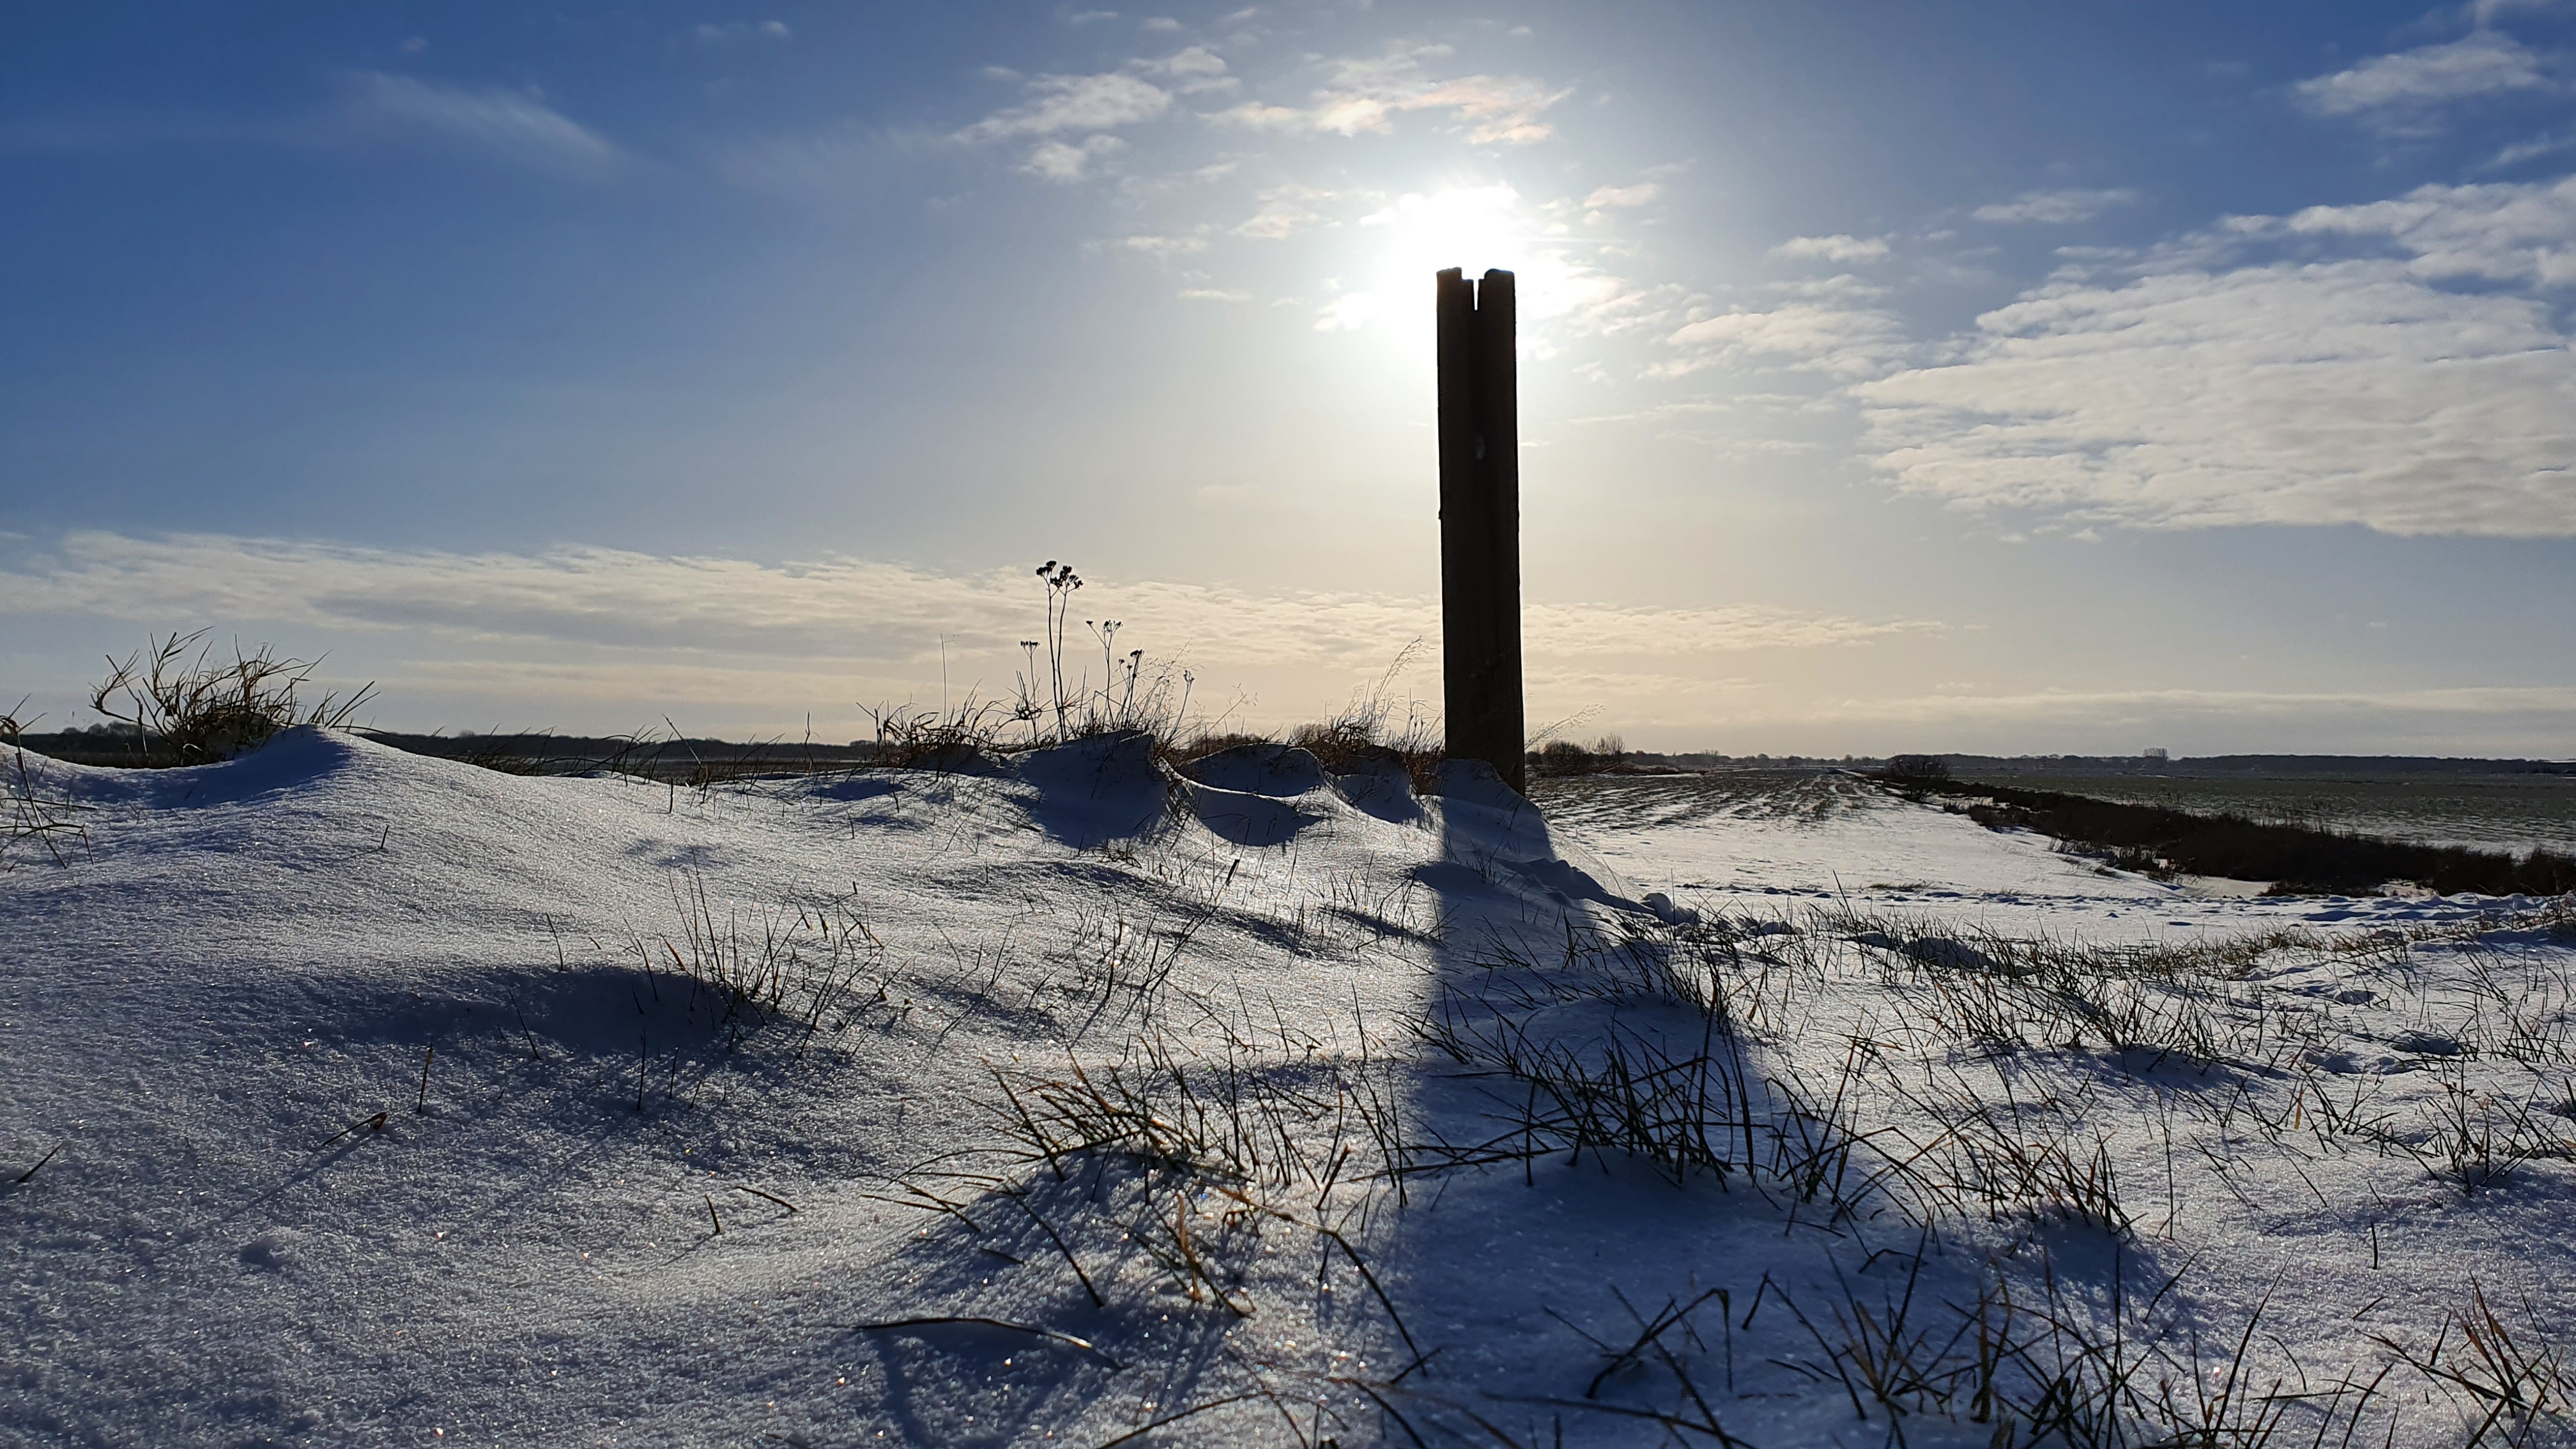
natural, cloud, sky, atmosphere, ecoregion, plant, water, snow, natural environment, natural landscape, freezing, tree, landscape, horizon, plain, grass, grassland, dusk, sunset, cumulus, wind, meteorological phenomenon, slope, evening, field, shadow, road, ocean, sunrise, winter, frost, rock, tundra, hill, reflection, dawn, steppe, sea, ice, wave, prairie, wind wave